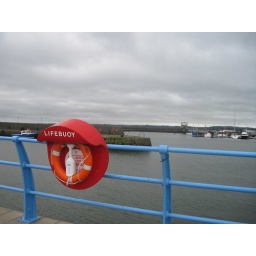
Tuesday, April 5 in Northern Ireland. County Antrim, Bushmill's Distillery, the Giant's Causeway and the coast of Northern Ireland by bus